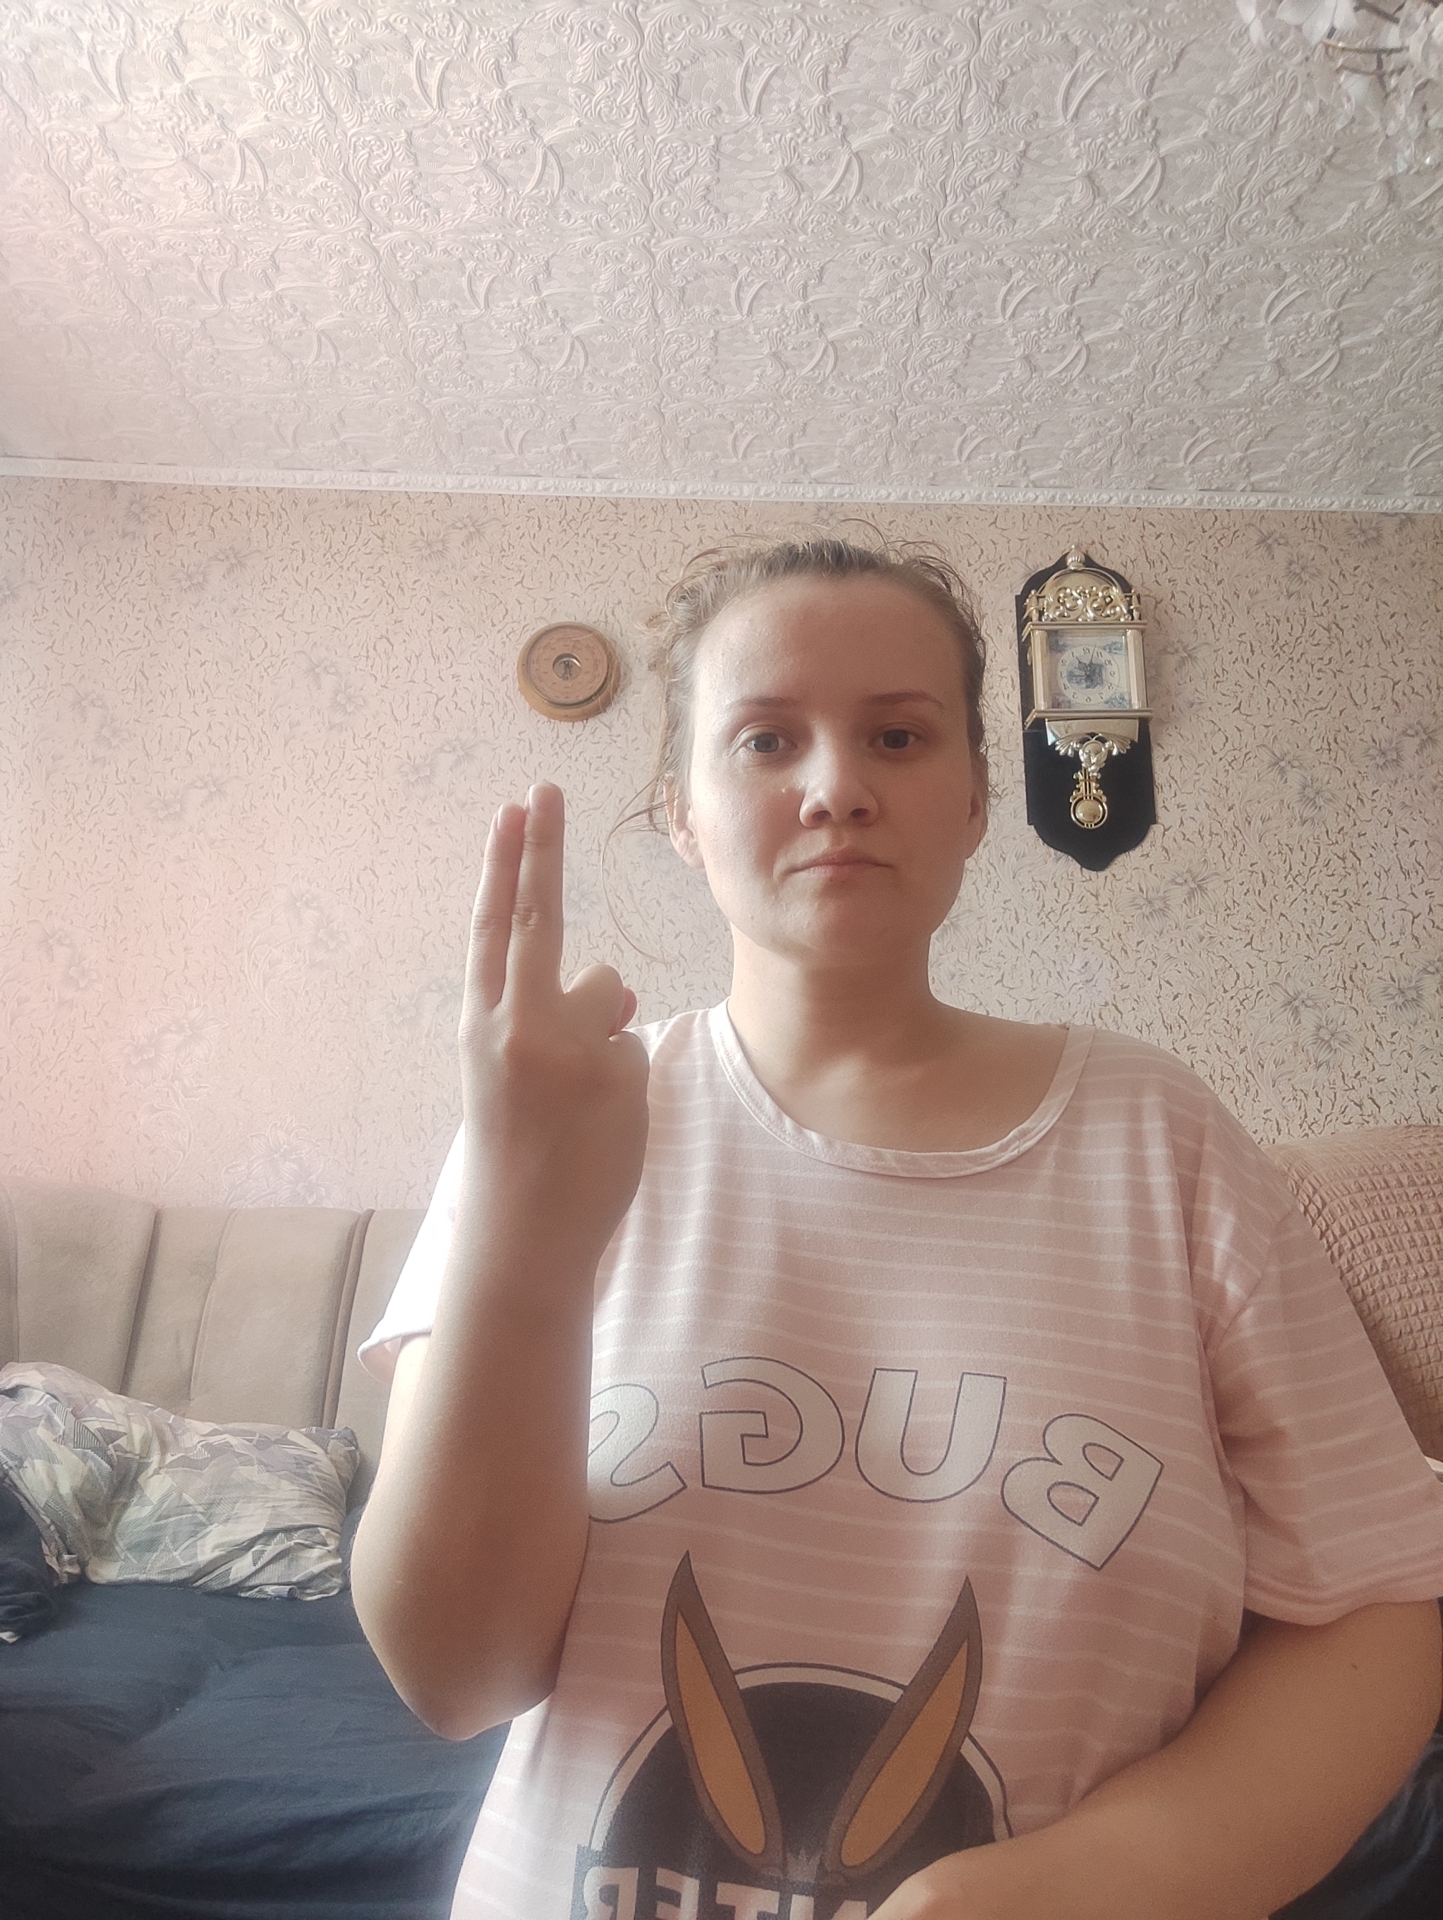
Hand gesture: two_up_inverted